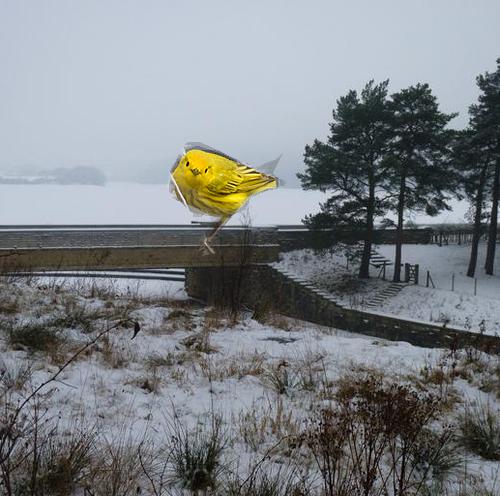
Bird species: Yellow_Warbler
Bird type: landbird
Background: land